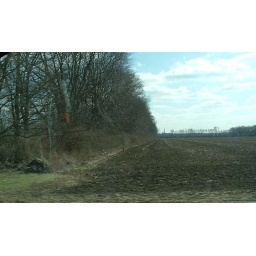
desolate trees by a desolate field